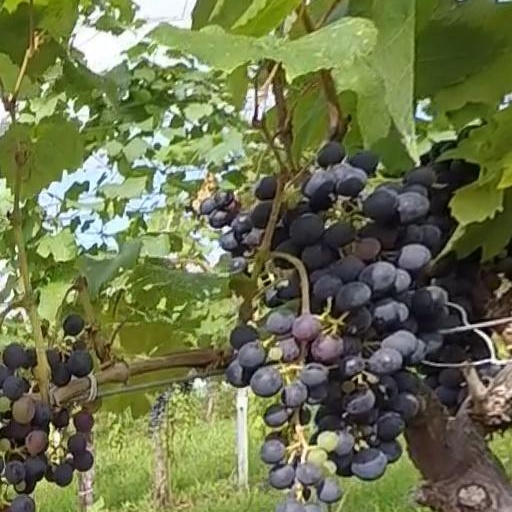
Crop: grape